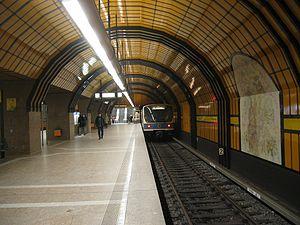
La Theresienwiese est une vaste place bétonnée de 42 hectares se trouvant dans le quartier de Ludwigsvorstadt-Isarvorstadt à Munich. Une statue de 18,52 m, nommée Bavaria trône sur la place accompagnée de son hall de la gloire. L'histoire de la Theresienwiese est intimement liée à celle de l'Oktoberfest qui s'y déroule chaque année en septembre. Toutefois d'autres événements s'y déroulent tout au long de l'année, on citera : la Frühlingsfest fin avril/début mai et Tollwood en décembre. Elle accueille aussi diverses braderies.